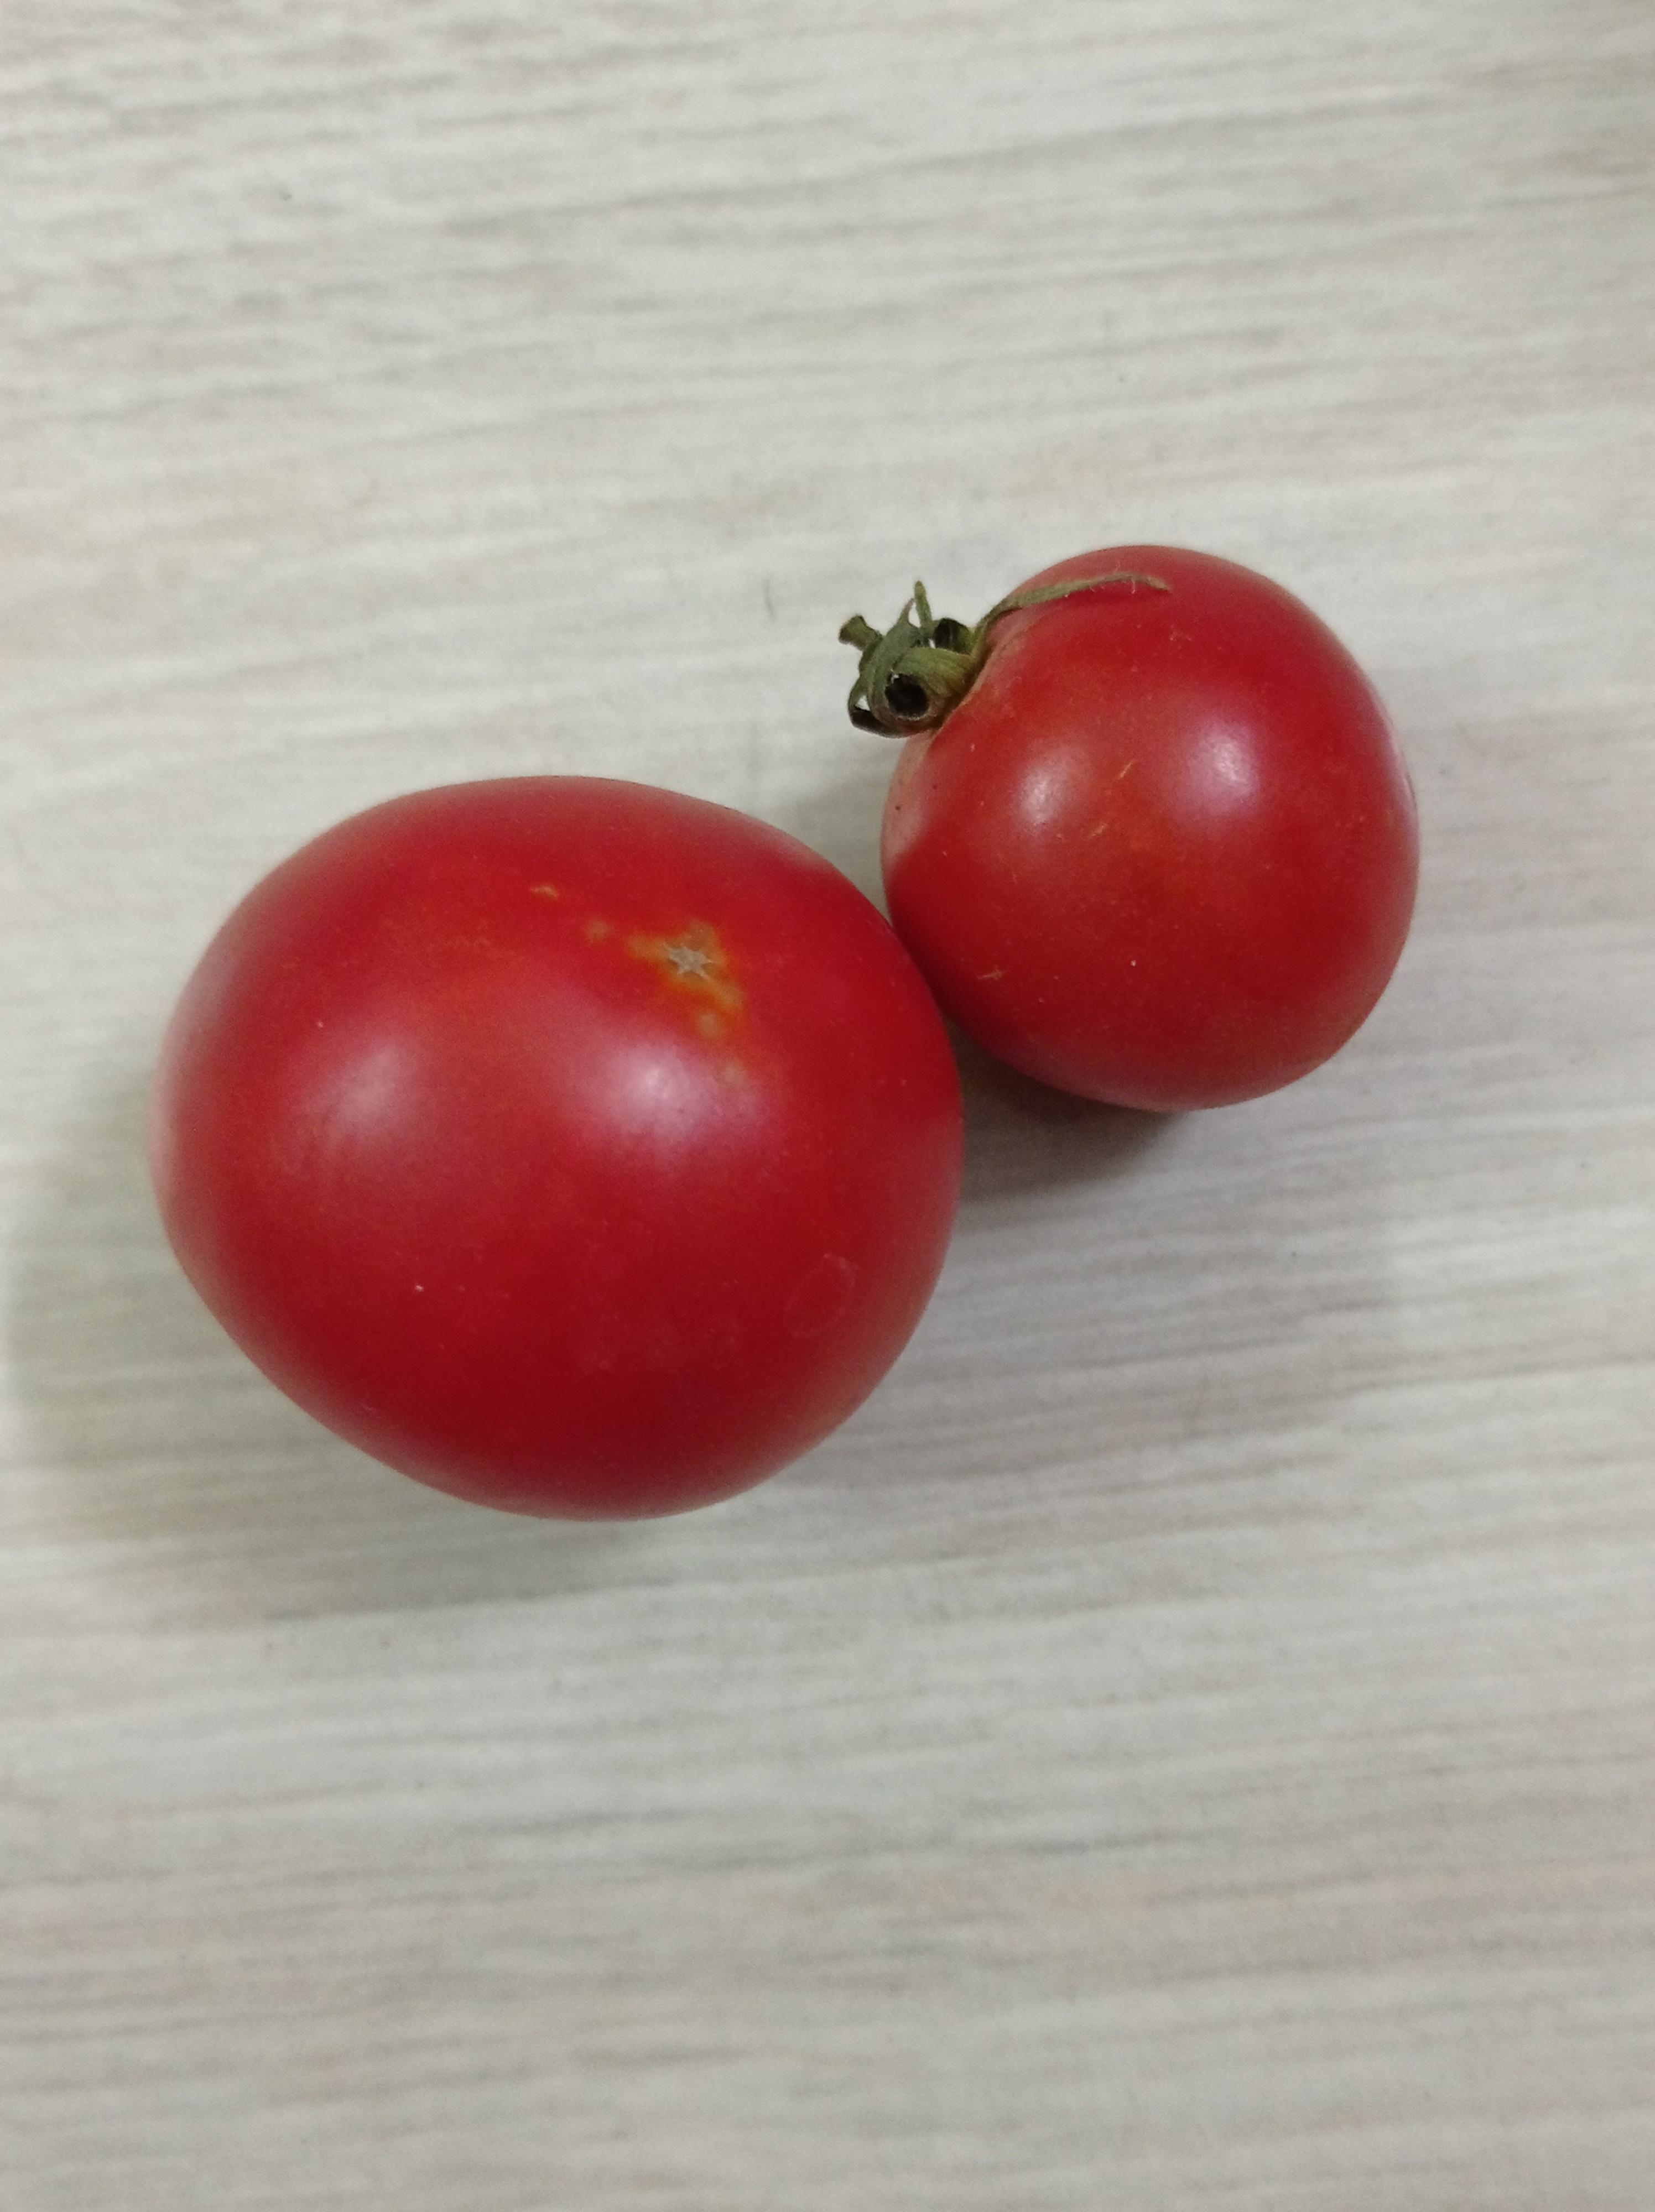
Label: Fresh